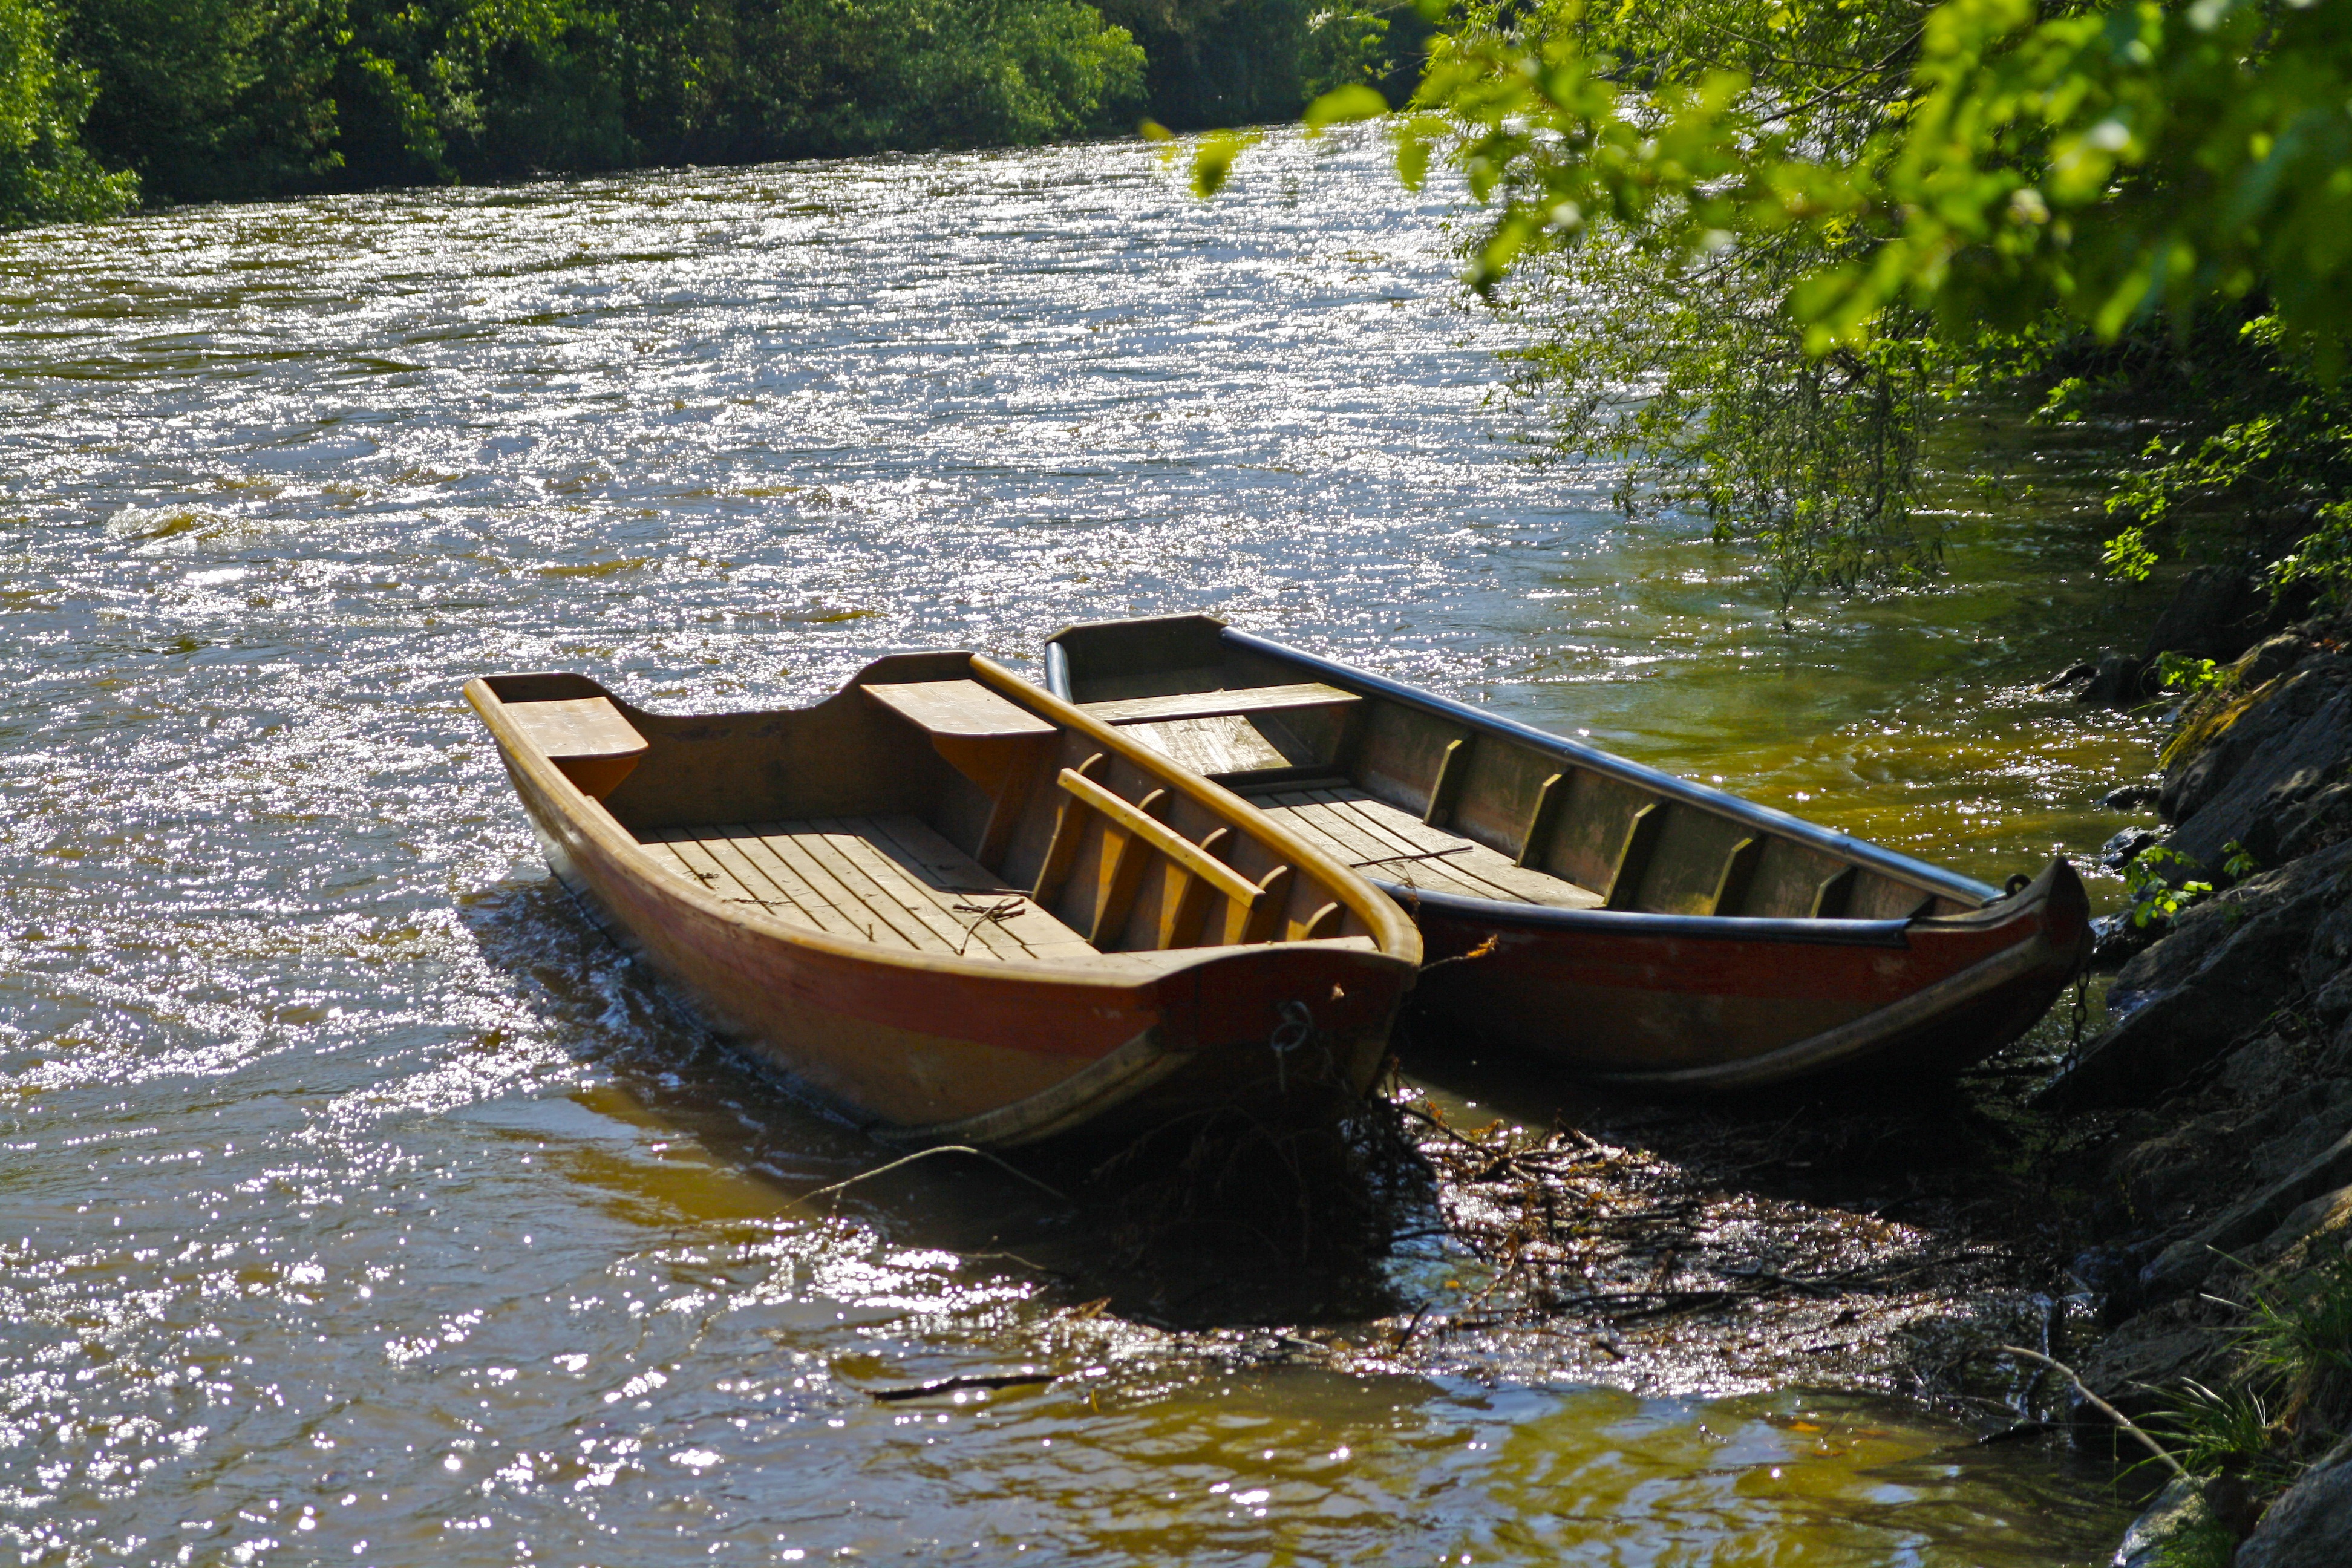
water, boat, river, canoe, boot, vehicle, waterway, austria, lifeboat, boating, mur, watercraft, styria, graz, cottages, pay tribute, panty job, graz river, skiff, watercraft rowing